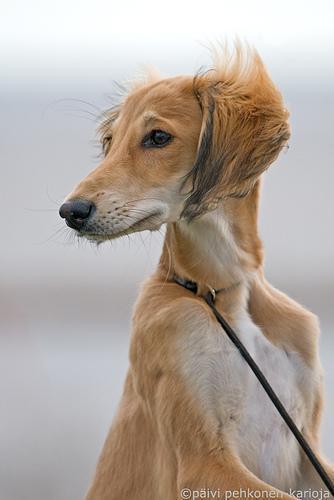
Saluki